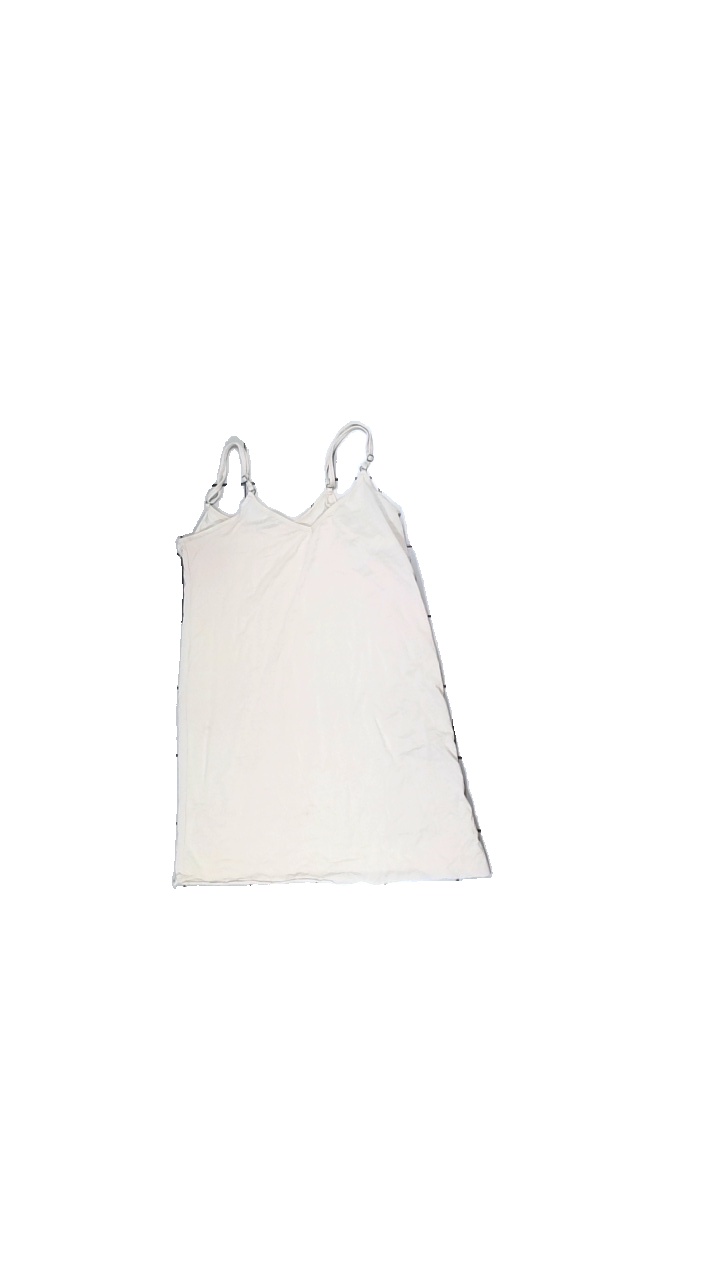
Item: Top (Ladies)
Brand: Missing
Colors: Beige
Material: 100% Nylon
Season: All
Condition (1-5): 2
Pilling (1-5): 5
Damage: Cut off fabric
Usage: Export
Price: <50